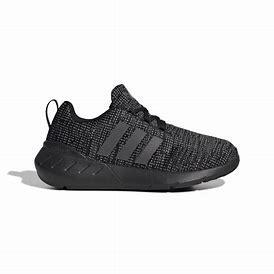
Brand: Adidas
Model: Swift Run 22